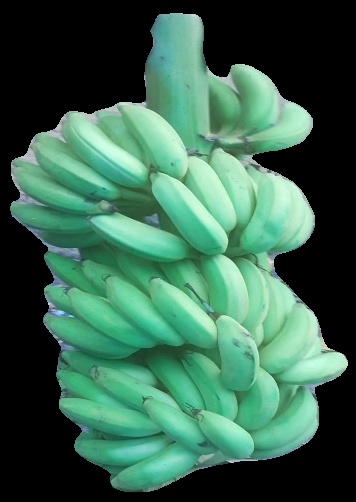
Variety: elakki-bale
Grade: grade2